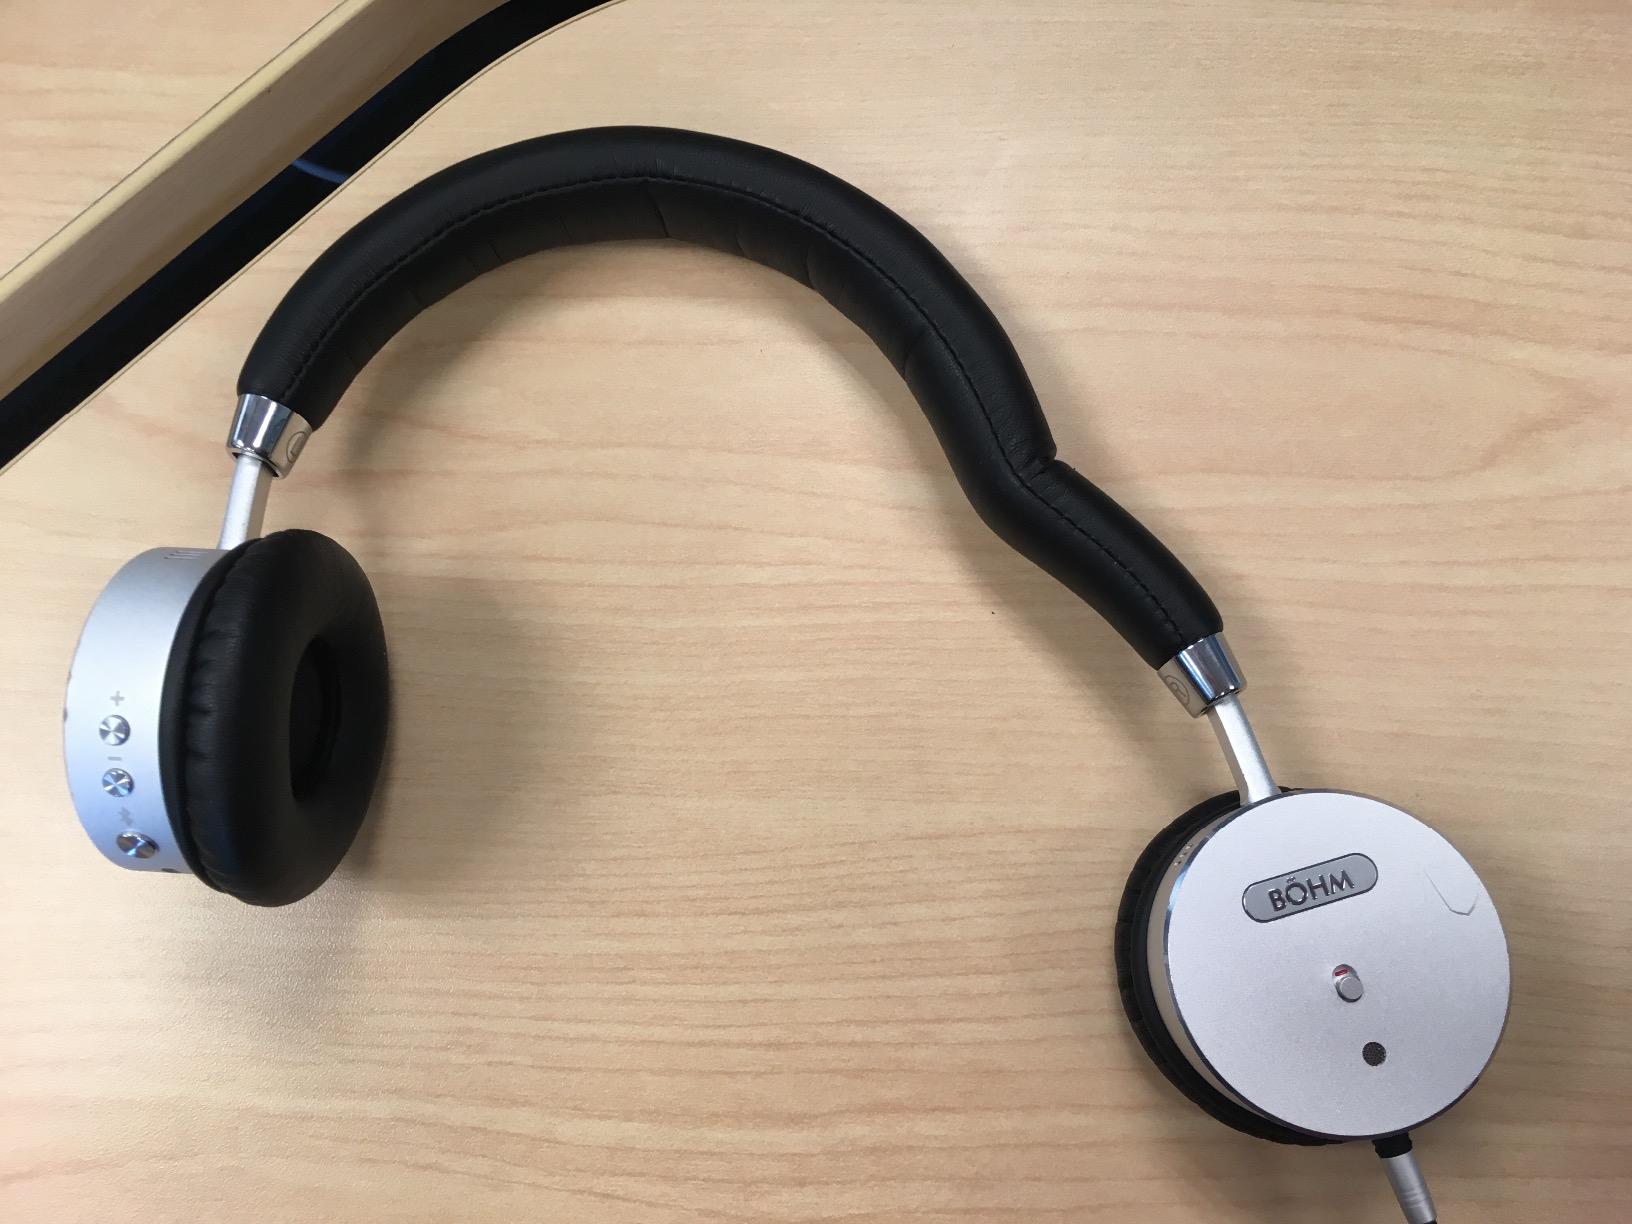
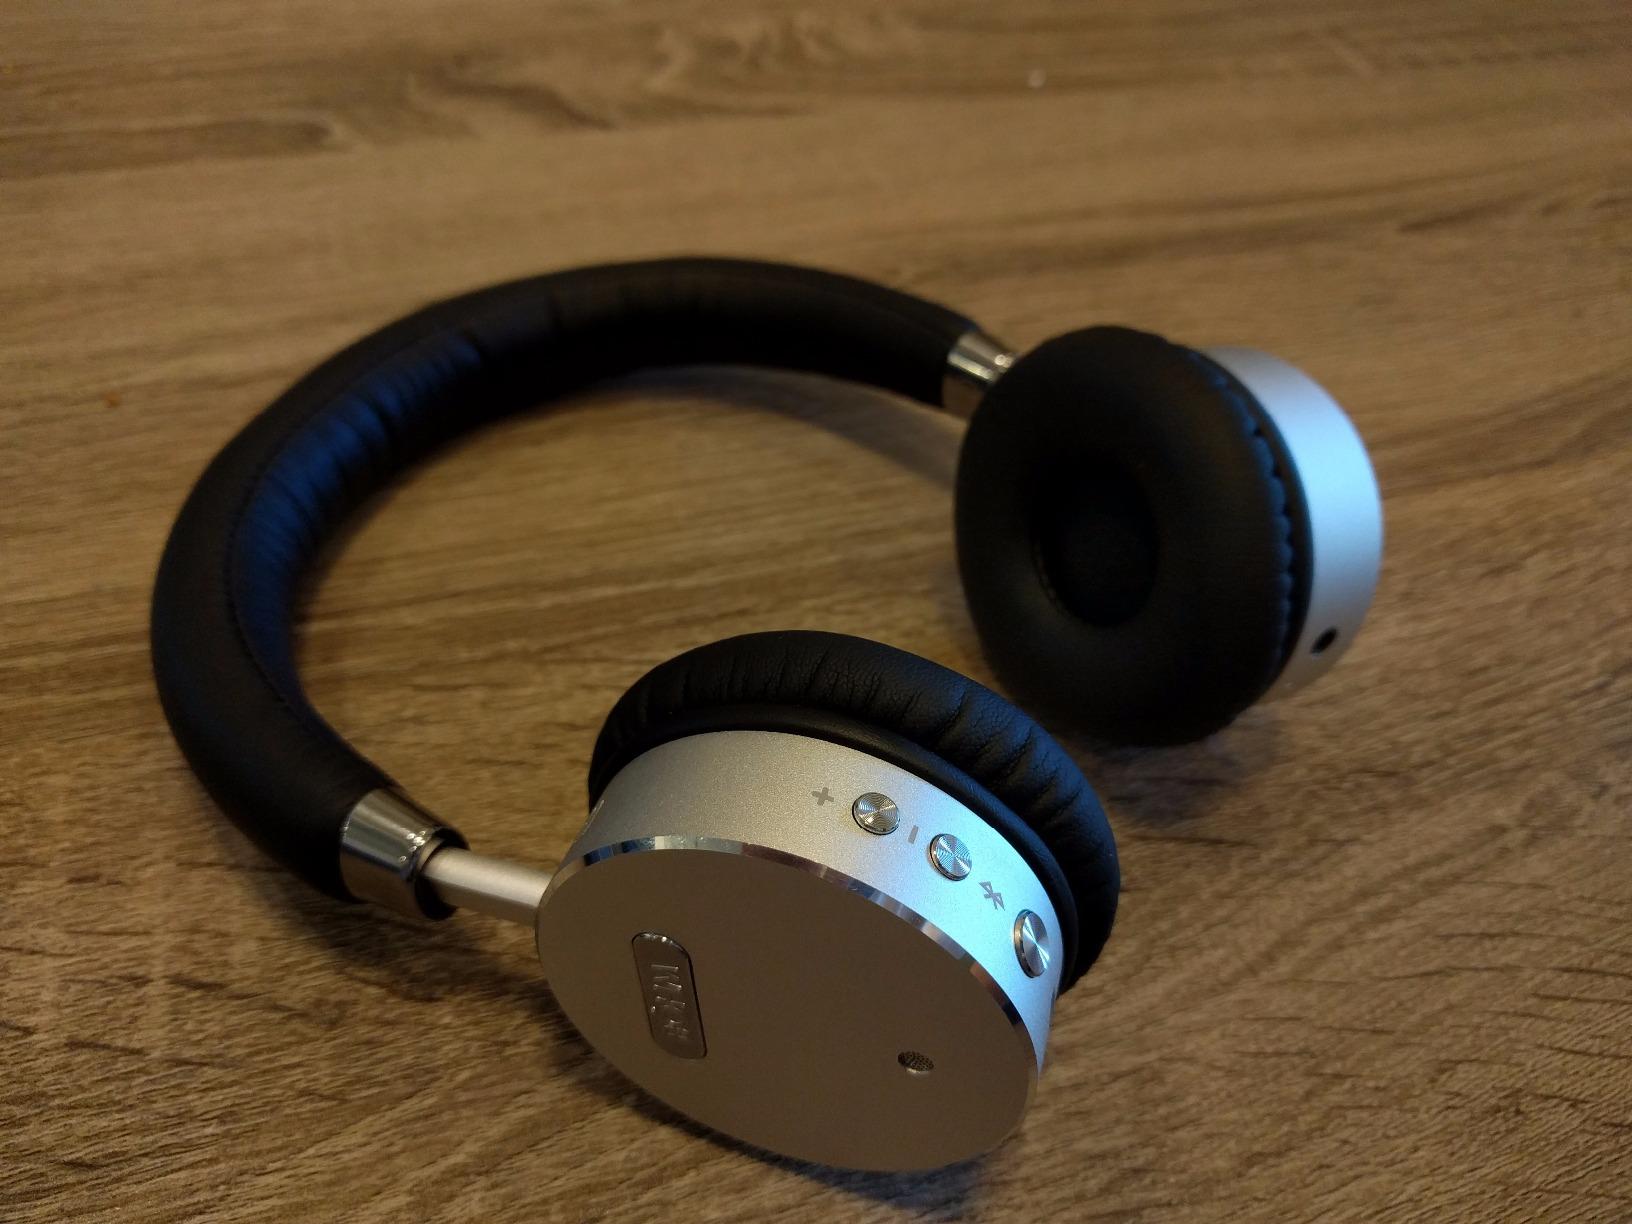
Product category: headphones
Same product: yes